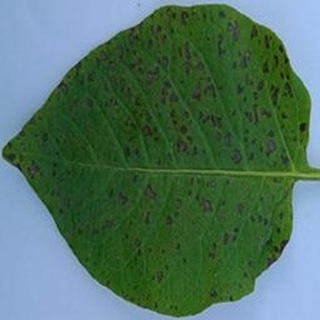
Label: potato_early_blight